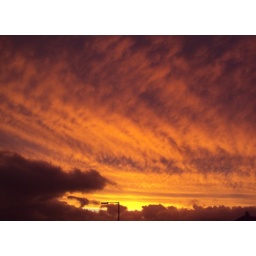
Just a bit of blue sky by the lamp post! Queensbury.